Otto Henry, Elector Palatine

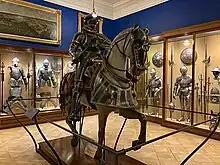
Field armour of Otto Henry

In September 1546 Neuburg was occupied by the troops of Charles V, Holy Roman Emperor as Otto Henry had supported the Schmalkaldic League. In 1552 in occasion of the Peace of Passau Otto Henry could return to Neuburg. As Elector from 1556 he then re-introduced the Protestant Reformation.